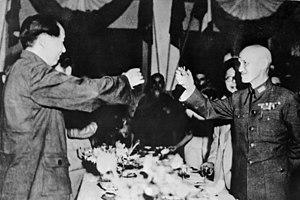
Le terme de deuxième front uni chinois désigne la période 1937-1945 de l'histoire de la République de Chine, durant laquelle une trêve fut conclue entre le Kuomintang et le Parti communiste chinois, interrompant la longue guerre civile qui les opposait pour lutter ensemble contre l'expansionnisme du Japon Shōwa.